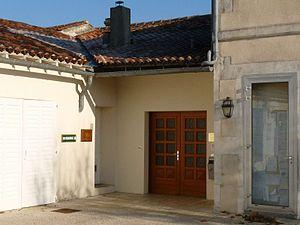
mairie de Gensac-la-Pallue, Charente, France
Gensac-la-Pallue est une commune du sud-ouest de la France, située dans le département de la Charente.